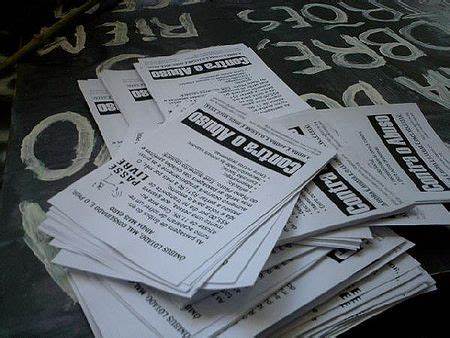
Waste category: paper